Jeff Berry (mixologist)

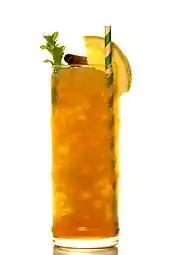

Berry describes himself as a "professional bum". He is a graduate of the UCLA film school, and he worked as a journalist and screenwriter in Hollywood for many years. He did several Disney rewrites and directed a TV movie starring Olympia Dukakis. But he came to realize that he "liked making drinks more than making movies" and decided to focus on his real passion: tropical drinks.